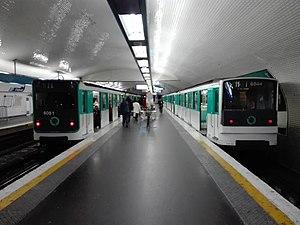
Un MP 59 et un MP 73 stationnés à Châtelet sur la ligne 11.
La ligne 11 du métro de Paris est l'une des seize lignes du réseau métropolitain de Paris. Elle relie le centre de la capitale à la proche banlieue nord-est depuis la station Châtelet jusqu'à Mairie des Lilas, en Seine-Saint-Denis. Cette ligne est l'une des dernières à avoir été mise en service en 1935 ; elle est alors destinée à remplacer le tramway funiculaire de Belleville, disparu en 1924.